Island of the Mad

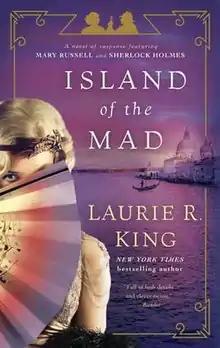
First edition

Island of the Mad is a 2018 mystery novel by American author Laurie R. King. Fifteenth in the Mary Russell series, the story features married detectives Mary Russell and Sherlock Holmes. The events of the novel follow shortly after that of "The Murder of Mary Russell".